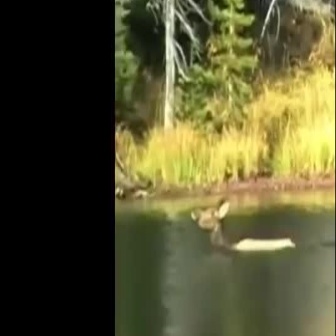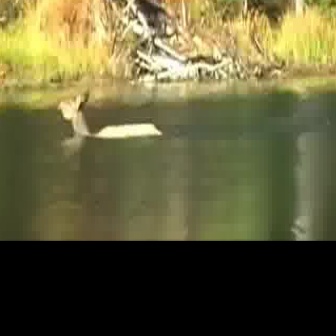
  Please identify the target specified by the bounding box [188,195,298,304] in the first image and locate it in the second image. Return the coordinates in [x_min,y_min,x_max,y_max] format.
Answer: [54,85,165,196]